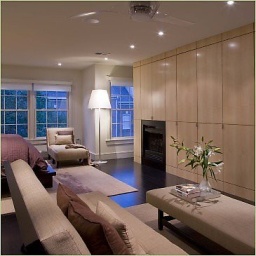
Yes, definitely don't like a wall of built-ins in a bedroom but do like the seperate seating area